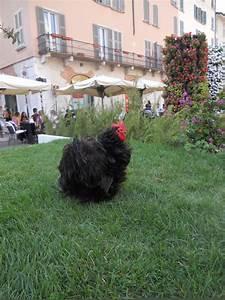
chicken